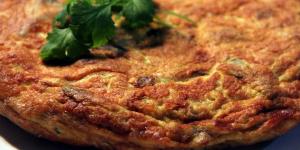
tortilla de esparragos y gambas